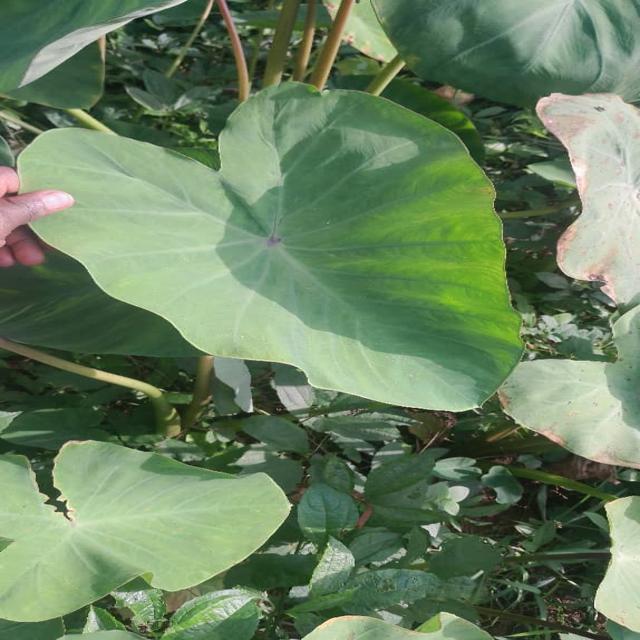
Label: Healthy